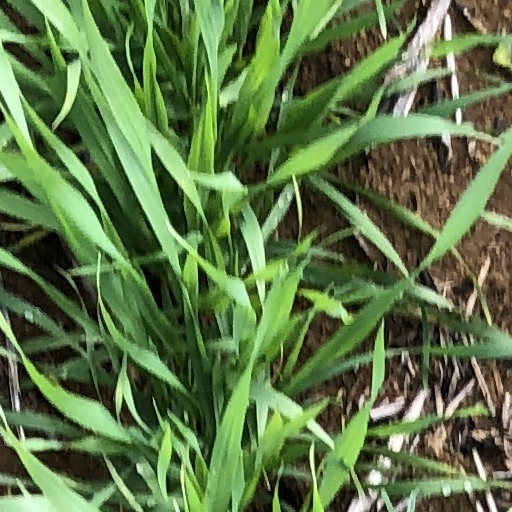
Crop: wheat